Rail transport in New Zealand

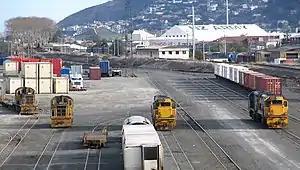
Freight marshalling yard in Dunedin, 16 August 2007. Freight makes up the bulk of KiwiRail's annual revenues.

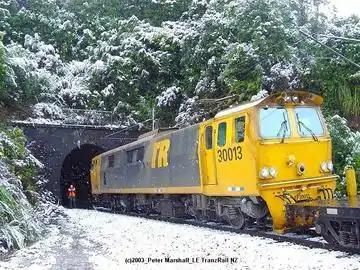
An EF class locomotive in the Tranz Rail "bumble-bee" livery hauling container wagons on the North Island Main Trunk at Raurimu Spiral in September 2006.

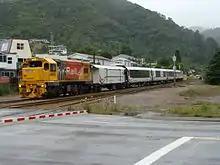
The Coastal Pacific service arriving at Picton in December 2011.

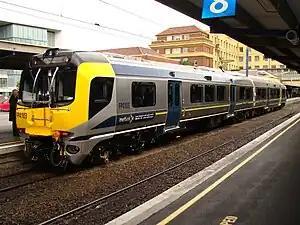
A FP/FT class "Matangi" EMU at Wellington railway station, 9 September 2010.

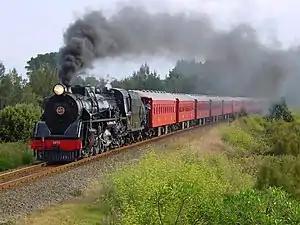
Preserved J class locomotive 1271 on an excursion at Ahuriri in February 2003.

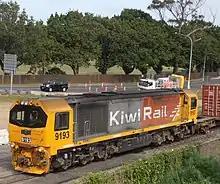
Chinese-built DL class locomotive 9193 hauling a freight train at Middlemore in November 2012. The DL class are the newest locomotives on New Zealand's network.

Freight is carried by KiwiRail and provides the majority of its revenue traffic. In the 2017–2018 financial year, freight contributed $350.7 million in revenue or 57% of the company's total revenue. Freight is mostly bulk traffic geared towards export industries, with general freight being largely restricted to containerised and palletised products on the trunk route. Major bulk freight includes coal, lime, steel, wood and wood products, paper pulp, dry and liquid milk, cars, fertiliser, grain and shipping containers.